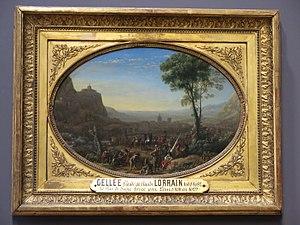
Le pas de Suse forcé en 1629 par Louis XIII. Claude Gellée dit le Lorrain (vers 1647). Huile sur toile. Collection de Louis XIV (achat 1671). Musée du Louvre.